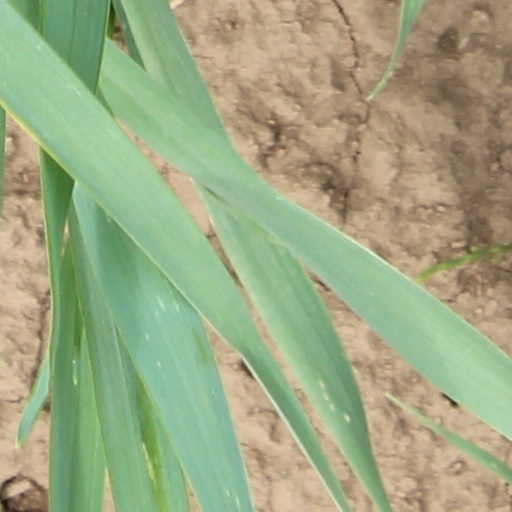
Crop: wheat